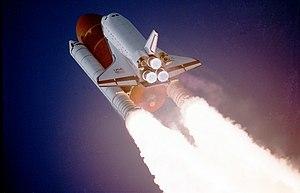
L'Expédition 26 est le 26ᵉ roulement de l'équipage permanent de la Station spatiale internationale (ISS). Cette expédition commence officiellement le 26 novembre 2010 lorsque le vaisseau Soyouz TMA-19 quitte la station spatiale en laissant un équipage réduit à trois personnes. Trois nouveaux membres les rejoignent le 17 décembre 2010 avec le vaisseau Soyouz TMA-20 : le spationaute italien Paolo Nespoli, le russe Dmitri Kondratiev et l'américaine Catherine Coleman.
STS-27 est la troisième mission de la navette spatiale Atlantis réalisée en 1988, c'est la deuxième mission d'une navette spatiale américaine depuis la catastrophe de Challenger en 1986.
L'Expédition 25 est le 25ᵉ roulement de l'équipage permanent de la Station spatiale internationale (ISS). Cette expédition commence officiellement le 25 septembre 2010 lorsque le vaisseau Soyouz TMA-18 a quitté la station spatiale. Trois nouveaux membres de l'équipage sont arrivés avec le vaisseau Soyouz TMA-01M : Douglas H. Wheelock, Fiodor Iourtchikhine et Shannon Walker. L'astronaute de la NASA Doug Wheelock a pris le commandement de la 25ᵉ expédition en prenant la suite du russe Alexander Skvortsov. Le départ des astronautes Wheelock, Iourtchikhine et Walker fin novembre doit marquer la fin de l'expédition 25.
Phoenix était un prototype du projet Hopper de l'Agence spatiale européenne, projet de navette spatiale non habitée. Phoenix est un projet de design qui permettrait à Hopper d'être plus économique que les véhicules spatiaux actuels et assez fiable pour permettre des vols habités. Un essai a eu lieu en 2004.
L'Expédition 27 est le 27ᵉ roulement de l'équipage permanent de la Station spatiale internationale (ISS). Cette expédition commence officiellement le 16 mars 2011.